Mauricio Pochettino

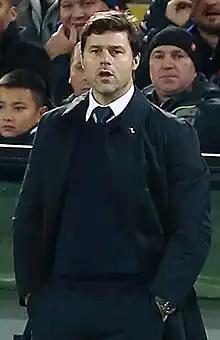
Pochettino as manager of Tottenham Hotspur in 2016

On 27 May 2014, Pochettino was appointed head coach of Tottenham Hotspur on a five-year contract, becoming their tenth manager over a 12-year span. The following 28 January, the team reached the final of the League Cup following a 3–2 aggregate win over Sheffield United, only to be beaten 2–0 by Chelsea in the decisive game at Wembley. In the domestic league, Pochettino's first season was generally successful, ending in a fifth-place finish and the conversion of several young academy players into regular first-team players; he put one of those graduates, Harry Kane, as starting striker at the expense of Spanish international Roberto Soldado, a gamble which paid off as Kane and his teammates Dele Alli and Eric Dier were touted as the potential basis for the England squad at UEFA Euro 2016.